RAF Fairlop

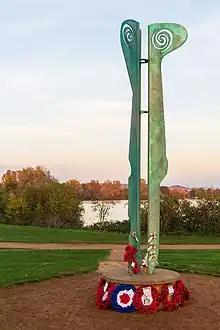
Commemorative sculpture, unveiled in 2013

The site was used for gravel extraction and became a country park known as Fairlop Waters with sailing facilities and a golf course. In November 2013 a sculpture was unveiled commemorating those who served at the Fairlop and Hainault airfields in wartime.